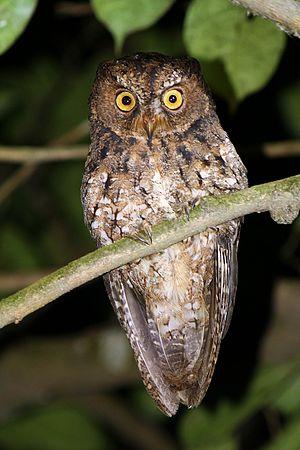
Le Petit-duc de Manado est une espèce d'oiseaux de la famille des Strigidae.